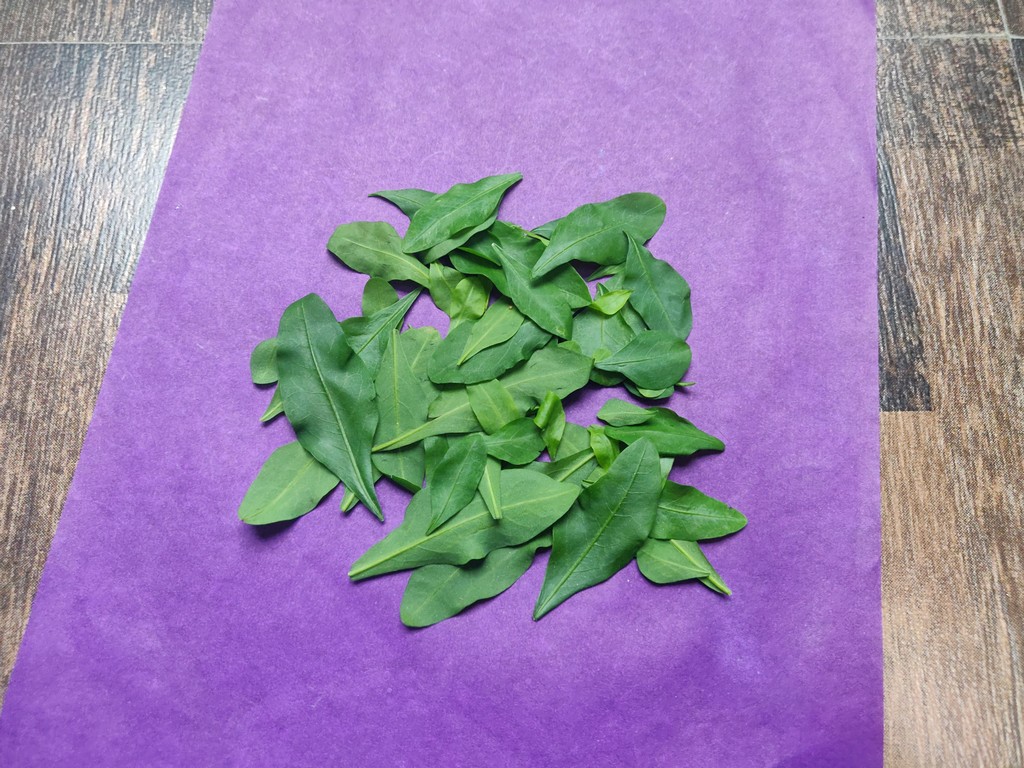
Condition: Healthy
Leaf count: multiple
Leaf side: unknown